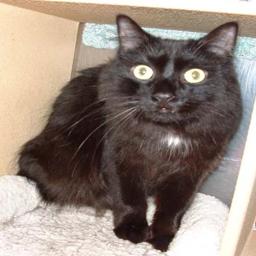
Animal: cats